Battle of Lesbos (1912)

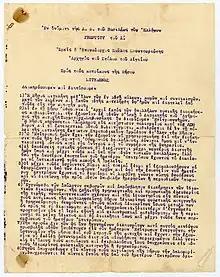
Proclamation issued by Rear Admiral Kountouriotis on the occupation of Mytilene

The landing force arrived at Mytilene on 07:00 on , and Kountouriotis issued an ultimatum to the local Ottoman commander, requesting his surrender. After negotiations, the Ottoman garrison was given time to evacuate the city, which was promptly occupied by the Greek forces. After this was accomplished, Kountouriotis with the main part of the fleet left the island, leaving behind only the cruiser squadron and two destroyers. Prior to his departure, Kountouriotis formed a militia composed of local Greeks and appointed K. Melas as its commander. At the same time, the Ottoman troops, some 1,500–2,000 men, withdrew to a camp at Filia, some northwest of Mytilene. The camp, erected during the recent Italo-Turkish War, was well supplied with provisions and munitions.